Davide Ancelotti

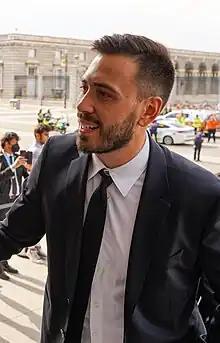
Ancelotti in 2022

Davide Ancelotti (born 22 July 1989) is an Italian professional football manager and former player who is currently the head coach of Campeonato Brasileiro Série A club Botafogo.